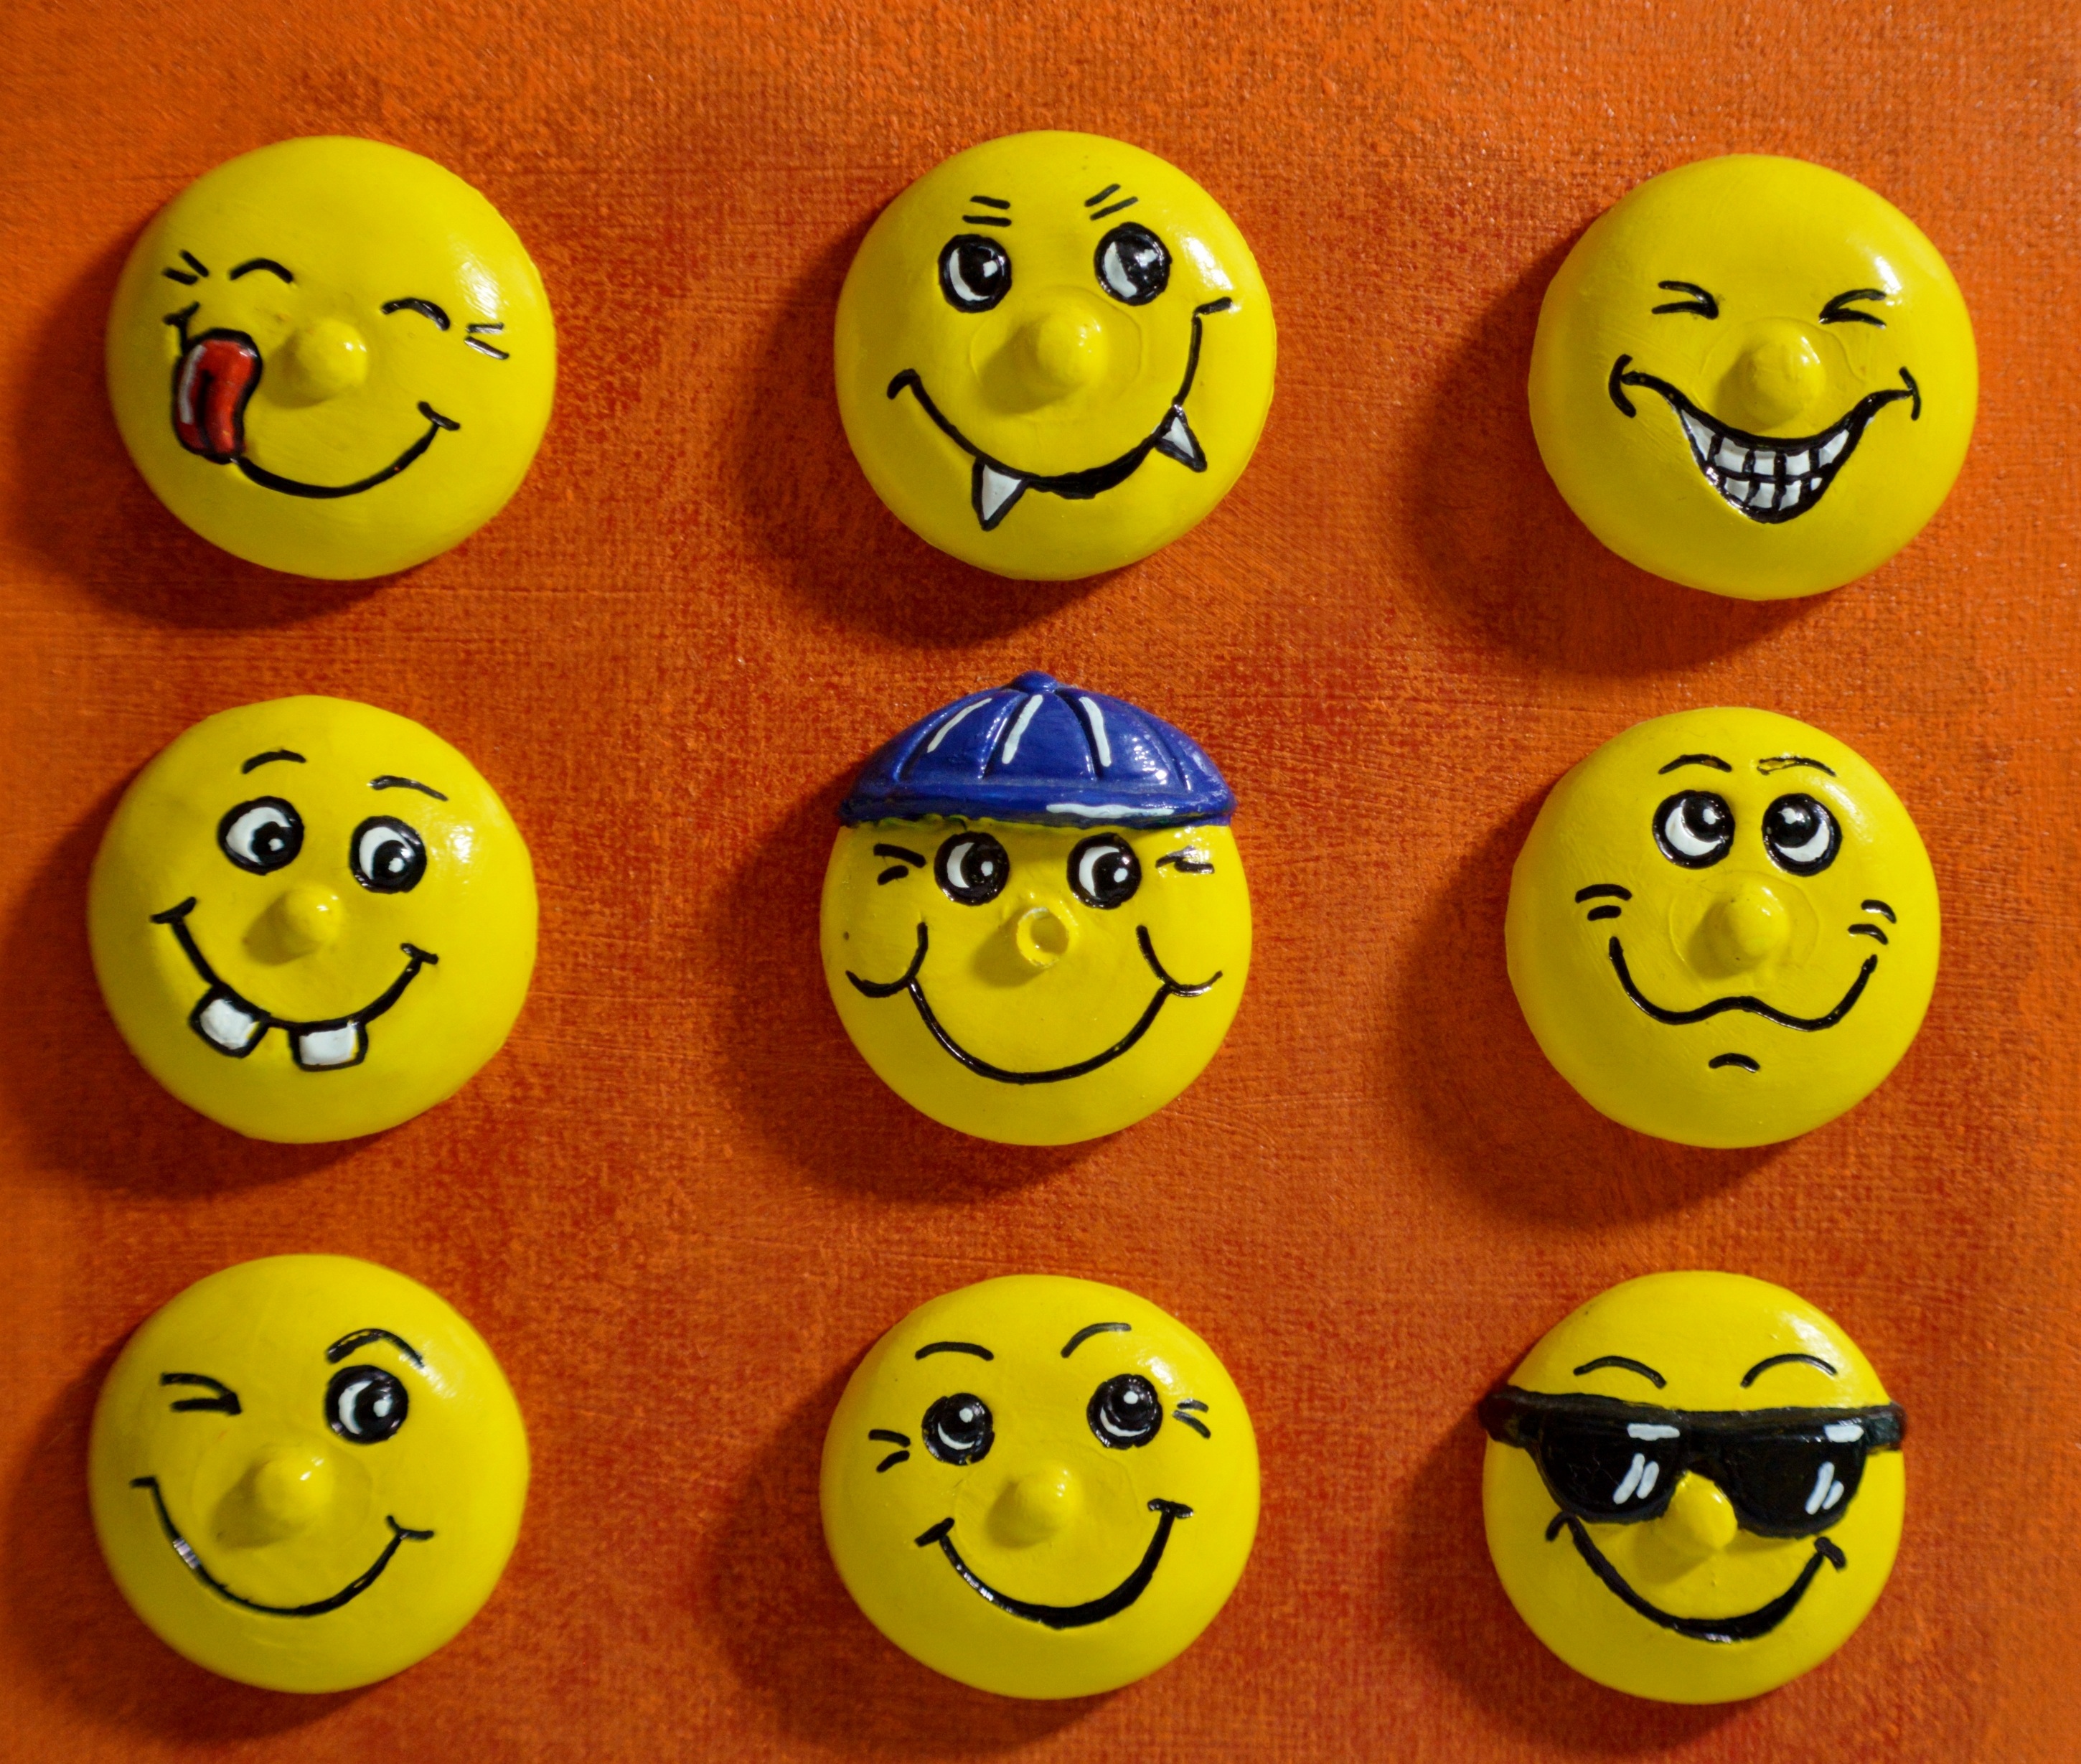
yellow, laugh, font, funny, icon, smiley, emoticon, smilies